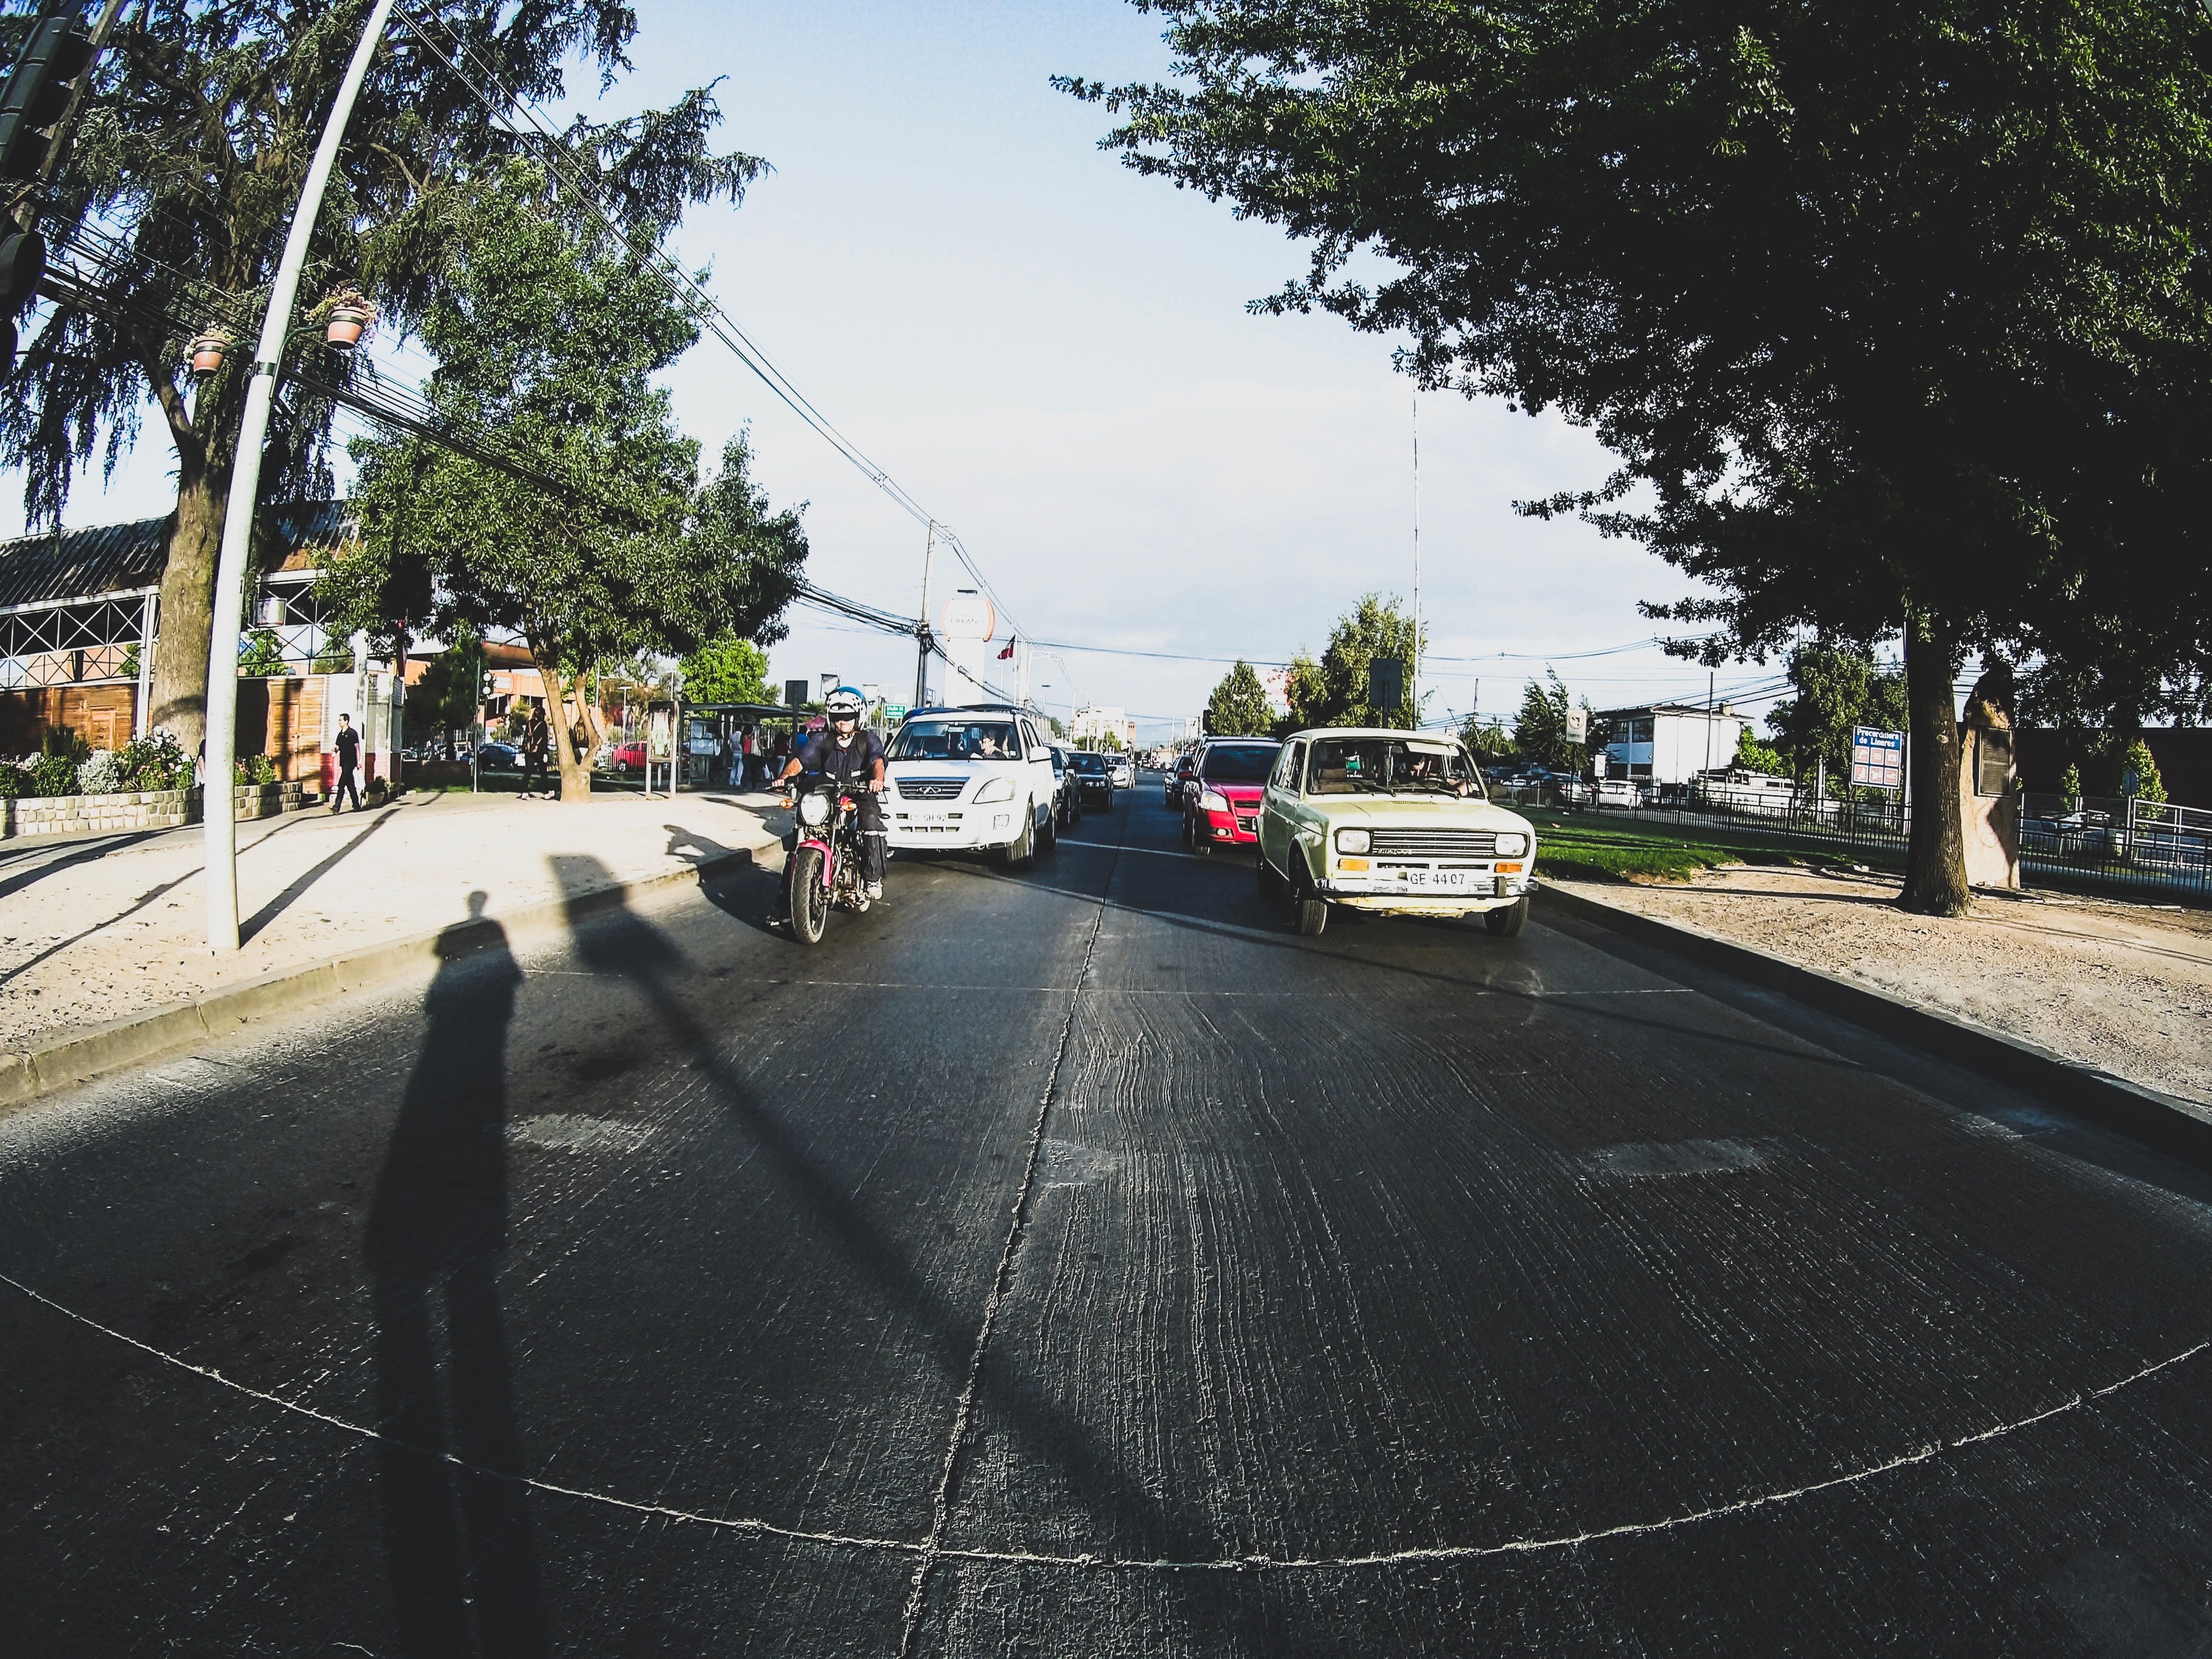
tree, pedestrian, road, street, town, city, asphalt, transport, suburb, vehicle, lane, infrastructure, neighbourhood, road surface, urban area, residential area